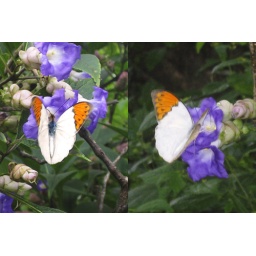
yes this flower will bloom again in 2016....was lucky to capture the orange tipped butterfly